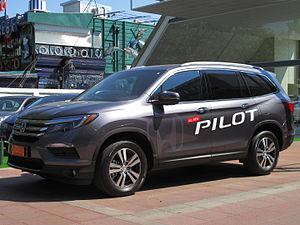
Le Honda Pilot est un modèle du constructeur automobile japonais Honda. Il s'agit du second SUV dessiné et fabriqué par Honda après le CR-V. Conçu pour le marché américain, ce véhicule reprend l'architecture de l'Acura MDX. Succès commercial avec plus de 100 000 ventes en 2004, ce SUV porte le nom de Honda MR-V au Moyen-Orient.